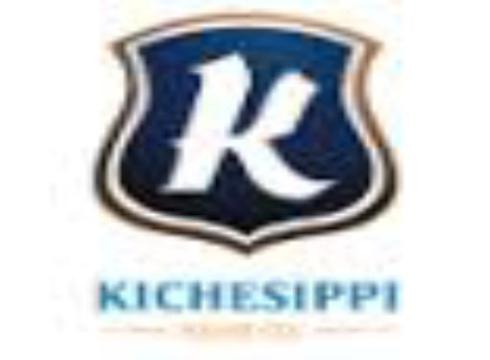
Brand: kichesippi-1
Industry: Food